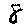
Label: 8